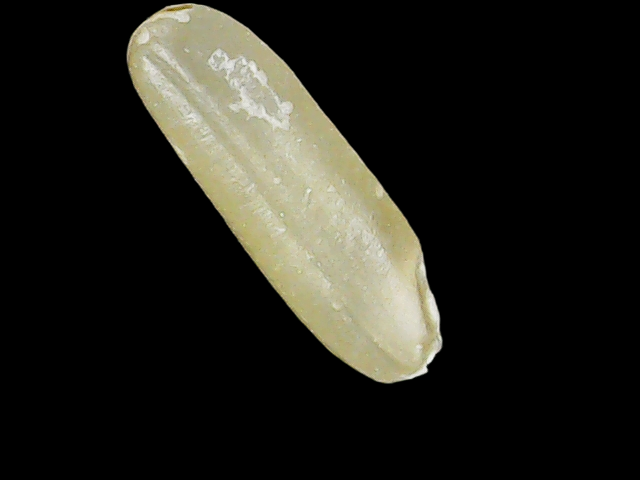
Rice variety: Binadhan16